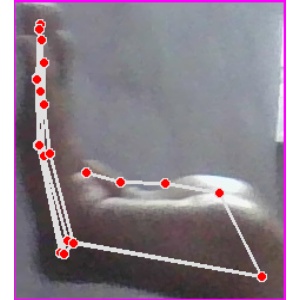
अक्षर: स